The Next Big Thing (video game)

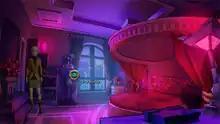
Controlling Liz, the player mouses over a hotspot.

"The Next Big Thing" is a graphic adventure game set in a 2D environment and controlled with a point-and-click interface. Progression through the game is linear; the story is segmented into discrete scenes, each of which begins with a list of the player's goals at that moment. The player advances the plot by exploring the game world, speaking with non-player characters via dialogue trees, collecting items and solving puzzles. Most puzzles require the player to use or combine items, although minigames and conversation-based puzzles appear as well. "The Next Big Thing" features three difficulty modes: the lowest offers a hint system and allows the player to highlight all interactive hotspots on the screen; the middle difficulty omits the hint system; and the highest omits both.